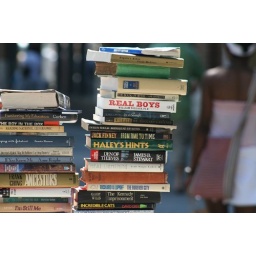
books in the street